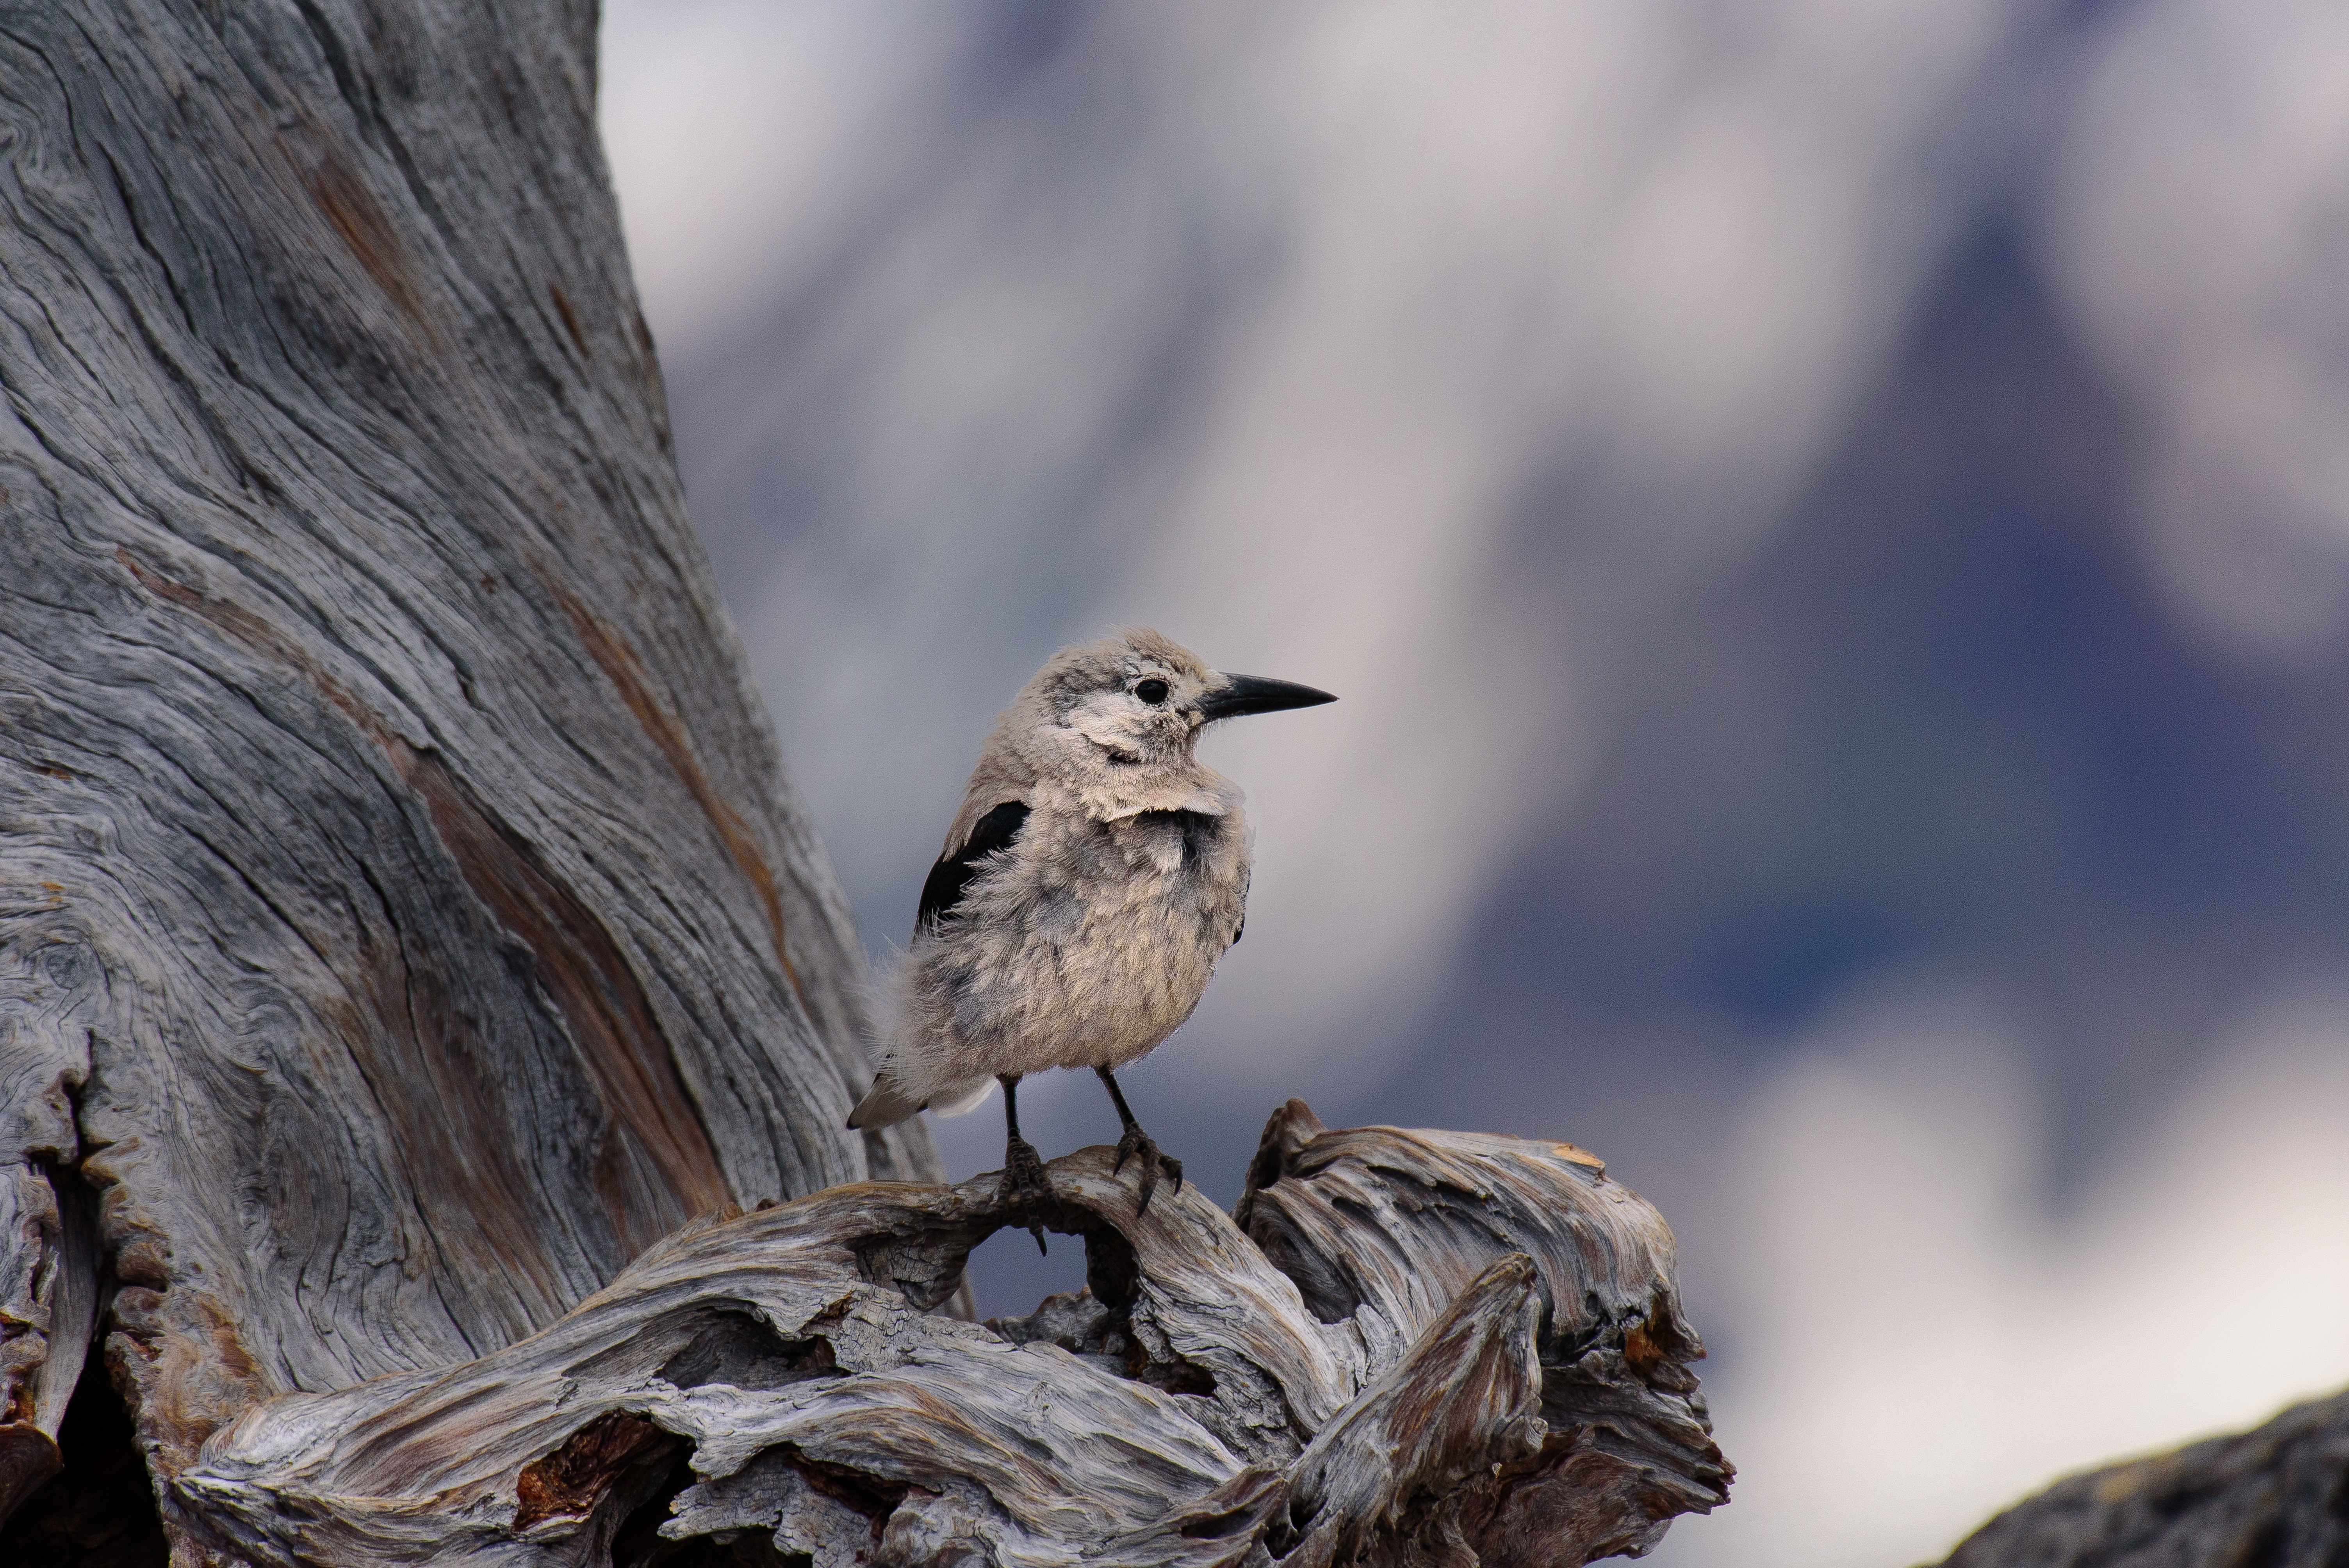
nature, branch, snow, winter, bird, animal, wildlife, beak, macro, season, fauna, close up, vertebrate, sparrow, old world flycatcher, animal photography, perching bird